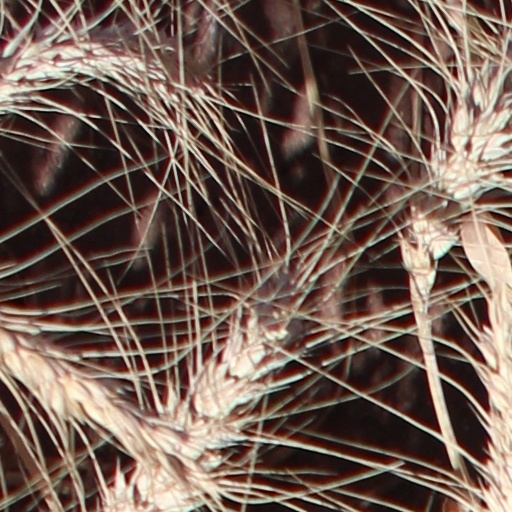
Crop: wheat